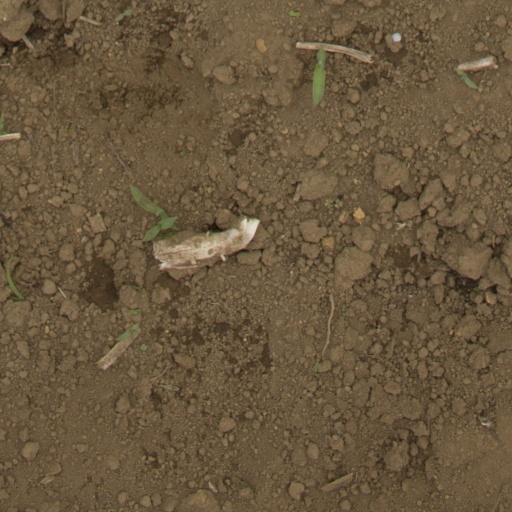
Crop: Jerusalem artichoke